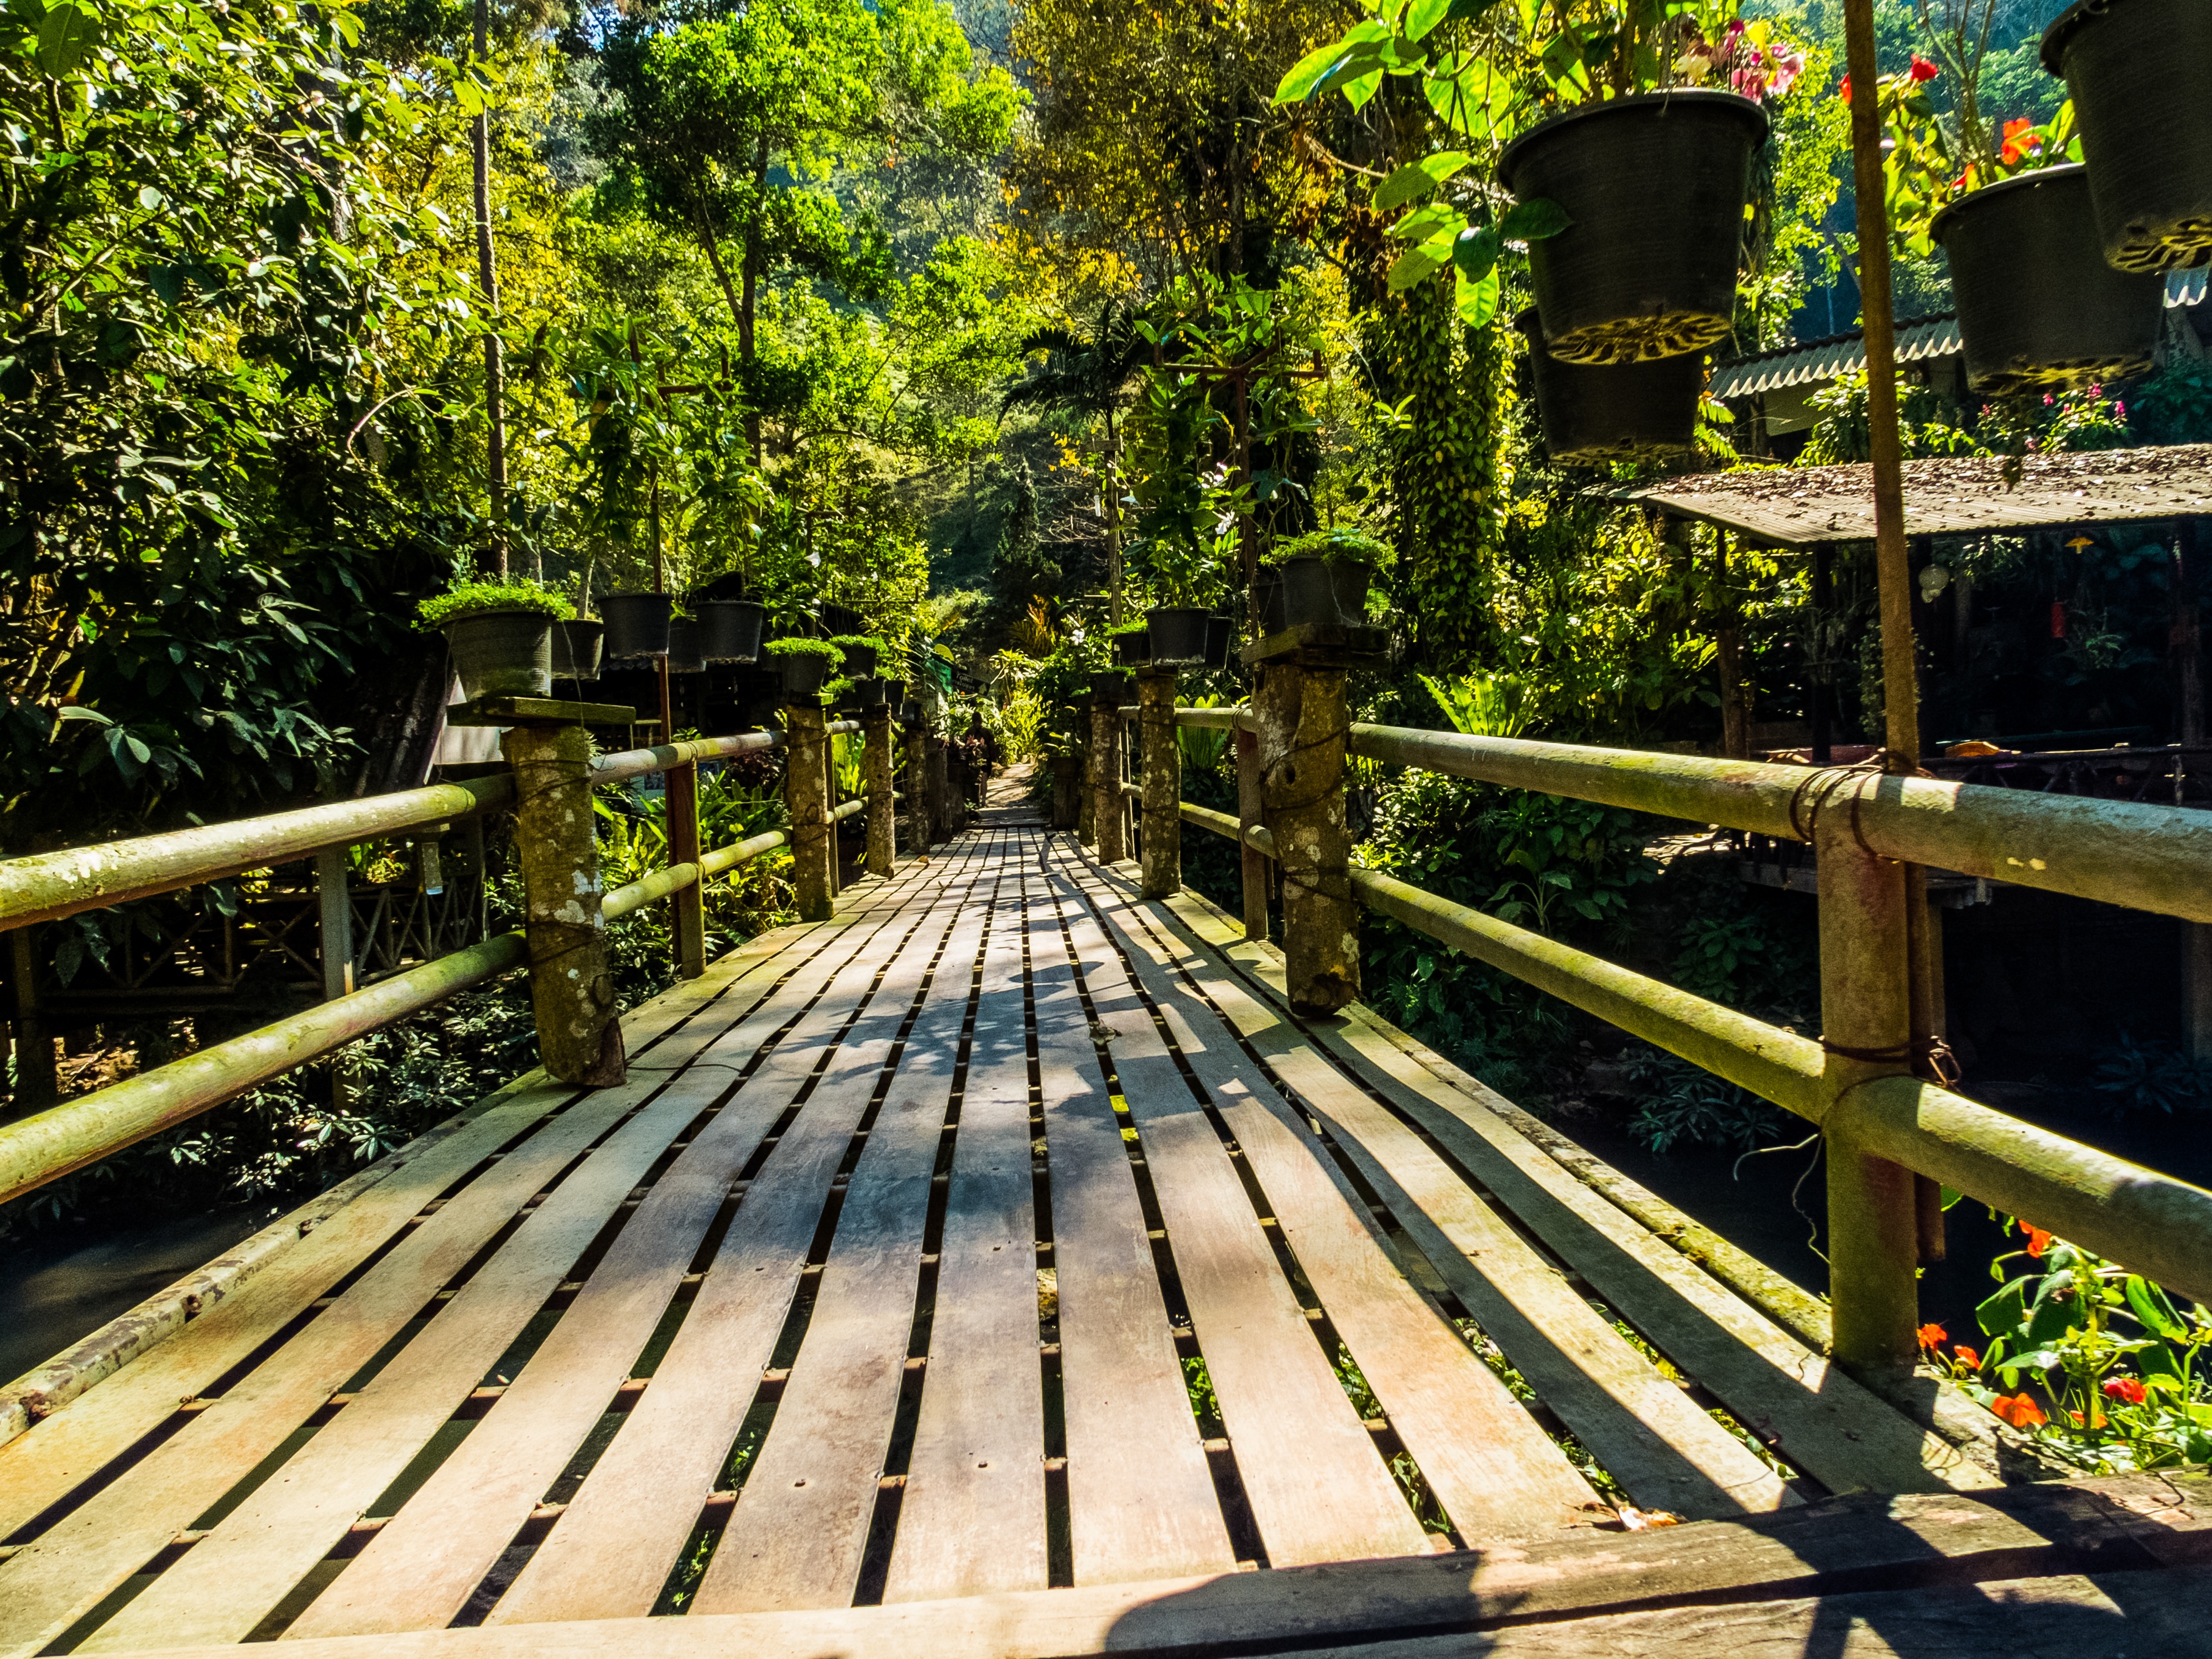
nature, forest, bridge, walkway, jungle, park, garden, shrine